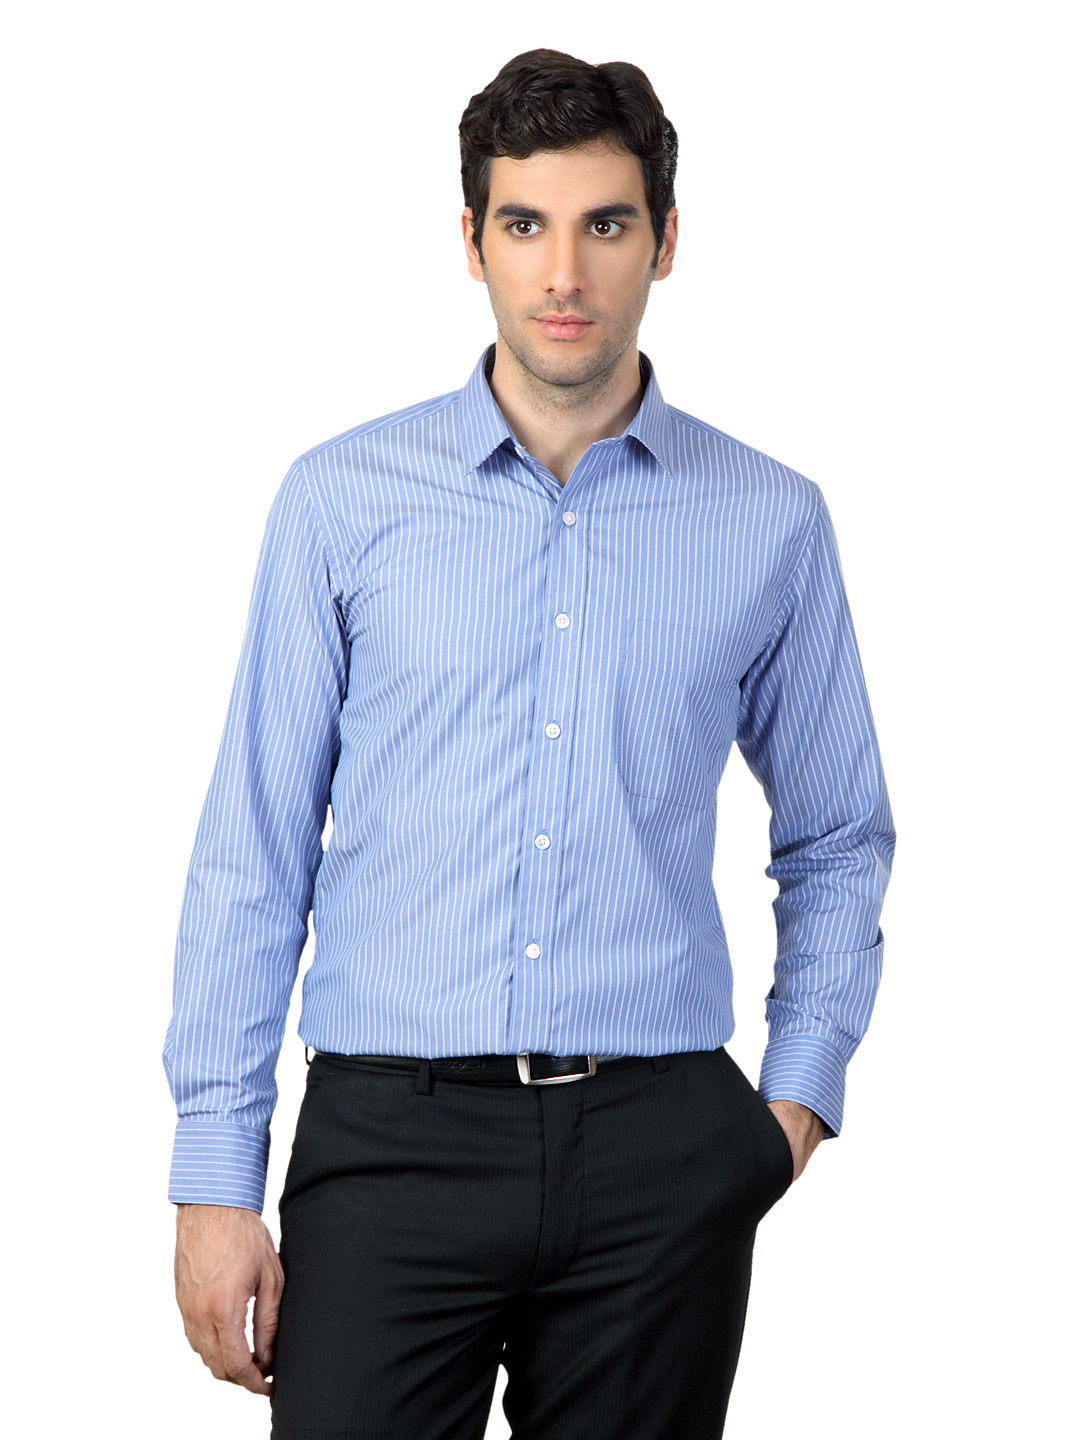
Mark Taylor Men Blue Striped Shirt
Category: Apparel / Topwear / Shirts
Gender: Men
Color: Blue
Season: Summer 2012
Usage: Formal